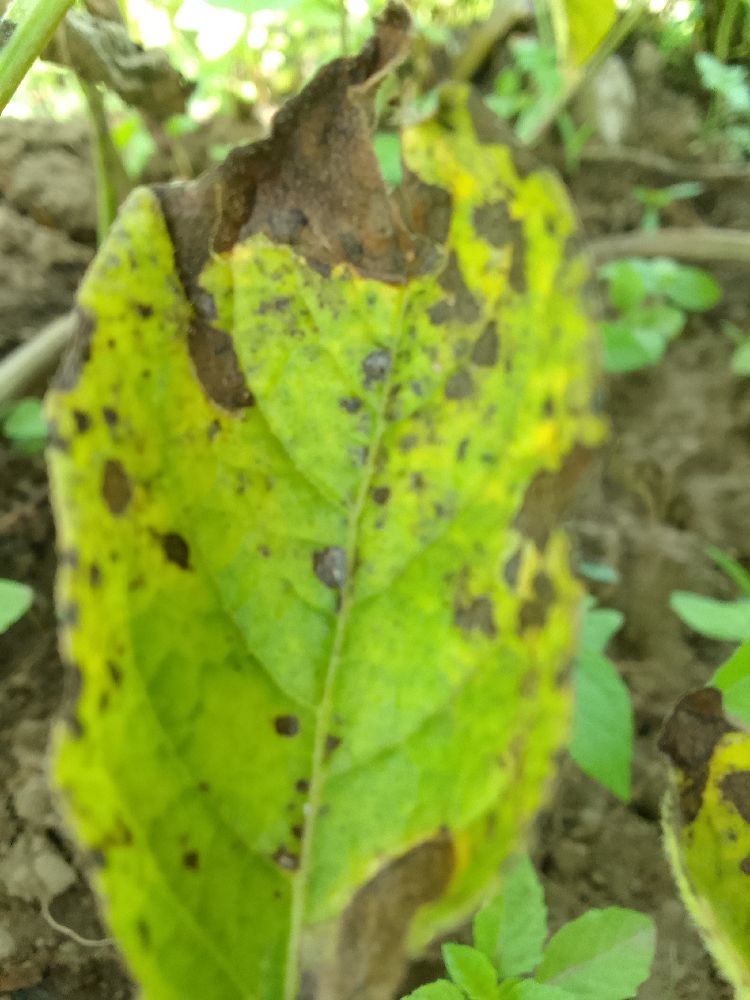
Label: Early blight